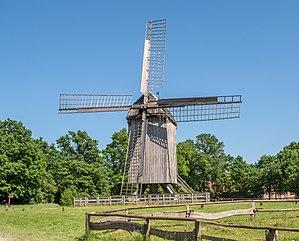
Cloppenburg est une ville allemande située en Basse-Saxe et chef-lieu de l'arrondissement de Cloppenburg.